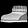
Label: Ankle boot